Benny Lewis

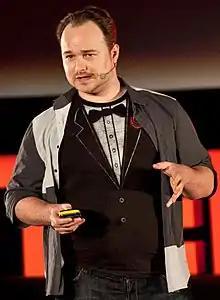
Lewis at a TEDx event in Warsaw in 2013

Brendan Richard "Benny" Lewis (born ) is an Irish author and blogger who defines himself as a "technomad language hacker". He is best known for his website "Fluent in 3 Months", on which he documents personal attempts to learn languages within short time periods, typically three months.